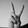
ASL letter: V